Jonathan Wallace

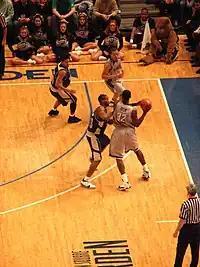
Wallace receives a pass from teammate Jeff Green in the 2007 Big East tournament finals.

Wallace was originally recruited by Georgetown Head Coach John Thompson III when he was still coaching at Princeton University. In his freshman year, he averaged 6.5 points, 2.2 assists, 2.1 rebounds, and 1.2 steals during 30.4 minutes. In his sophomore year, Wallace improved to 8.6 points, 3.2 assists, 2.3 rebounds, and 1.0 steals during 31.1 minutes. In his junior year, Wallace was the starting point guard and led the team, along with highly touted juniors Roy Hibbert and Jeff Green, to the Final Four of the NCAA tournament, before losing to Ohio State. Wallace finished the season averaging 11.4 points, 3.1 assists, 2.7 rebounds, and .8 steals during 32.2 minutes, and shot an exceptional 49% from three-point range. He gained national attention in an Elite Eight matchup with UNC after hitting a three-pointer with 31 seconds left to tie the game. The Hoyas went on to win the game in overtime.